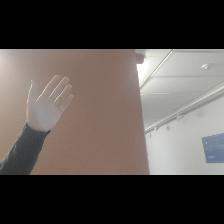
Label: Human